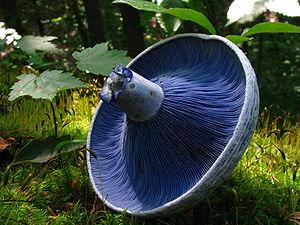
Un Lactaire indigo (Lactarius indigo (Schwein.) Fr.) photographié dans le Strouds Run State Park à Athens, en Ohio (États-Unis). Русский: Голубой млечник, фото из государственного парка Strouds Run, Огайо, США"